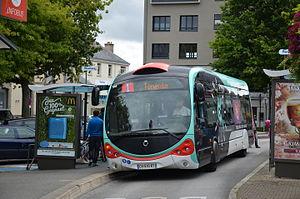
Irisbus Crealis 12 n°185 à l'arrêt République, sur le réseau Kicéo de Vannes.
Vannes /van/ est une commune française située dans l’ouest de la France sur la côte sud de la région Bretagne. La ville, située en Basse-Bretagne, est la préfecture du département du Morbihan, et le siège d'une agglomération de 135 882 habitants. Centre économique et destination touristique à la tête d’une aire urbaine de 157 007 habitants au 1ᵉʳ janvier 2016, et d'une population municipale de 53 218 habitants au 1ᵉʳ janvier 2016, Vannes est la 4ᵉ agglomération de la région Bretagne en nombre d'habitants, et le 3ᵉ pôle universitaire de Bretagne.